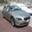
Label: automobile